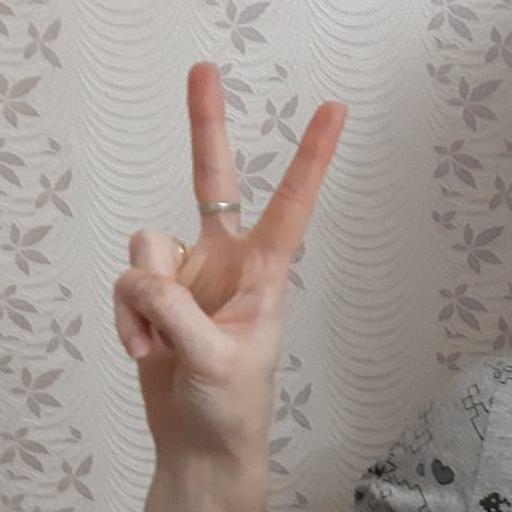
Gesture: peace